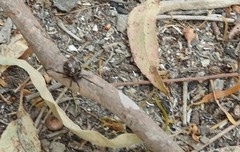
Species: Lactrodectus_hesperus